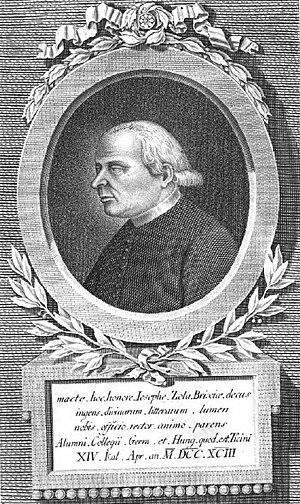
Giuseppe Zola, né en 1739 à Concesio, dans la province de Brescia en Lombardie et mort le 5 novembre 1806 dans sa ville natale est un théologien et un universitaire italien du XVIIIᵉ siècle, qui fut professeur à l'université de Brescia, puis à celle de Pavie.